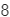
Number: 8